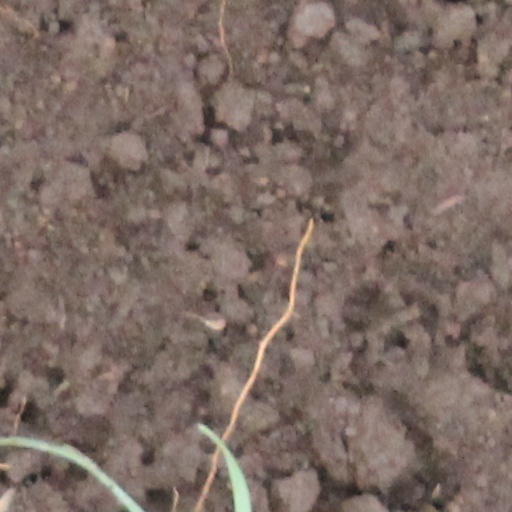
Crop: wheat